Pedro Álvares Cabral

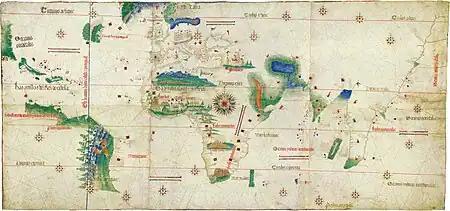
Cantino planisphere 1502, one of the earliest surviving charts showing the explorations of Pedro Álvares Cabral to Brazil. The Tordesillas line is also depicted.

Upon Cabral's return, King Manuel I began planning another fleet to make the journey to India and to avenge the Portuguese losses in Calicut. Cabral was selected to command this "Revenge Fleet", as it was called. For eight months Cabral made all preparations, but for reasons which remain uncertain, he was relieved of command. It had apparently been proposed to give another navigator, Vicente Sodré, independent command over a section of the fleet, and Cabral strongly opposed this. Whether he was dismissed or requested himself that he be relieved of command, the result was that when the fleet departed in March 1502, its commander was Vasco da Gama—a maternal nephew of Vicente Sodré—and not Cabral. It is known that hostility had developed between a faction supporting da Gama and another supporting Cabral. At some point, Cabral left the court permanently. The King was greatly irritated by the feud, to such an extent that mentioning the matter in his presence could result in banishment, as it did for one of da Gama's supporters.